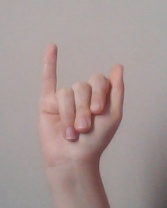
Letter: meem